Ace Mumford

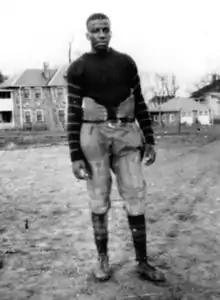

Arnett William "Ace" Mumford (November 26, 1898 – April 28, 1962) was an American football coach. He served as the head football coach at historically black colleges and universities in Texas and Louisiana from 1924 to 1961, compiling a career college football record of 233–85–23. His head coaching positions were at Jarvis Christian College (1924–1926), Bishop College (1927–1929), Texas College (1931–1935), and Southern University (1936–1961). He has been inducted into at least eight halls of fame for his coaching accomplishments.